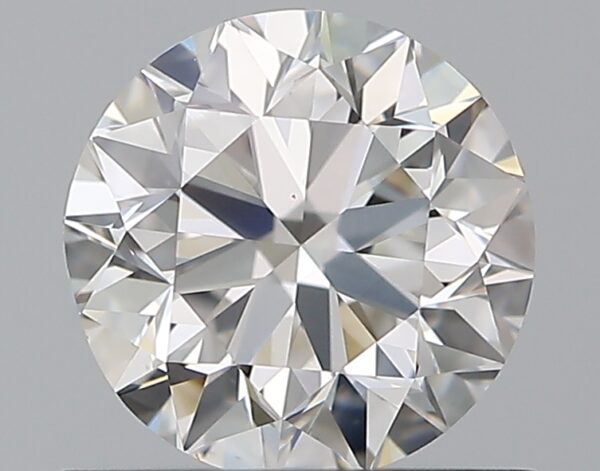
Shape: round
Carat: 0.8
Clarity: VS1
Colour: E
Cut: GD
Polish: EX
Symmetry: VG
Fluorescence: N
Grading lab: GIA
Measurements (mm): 5.72 x 5.79 x 3.74